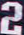
Number: 2